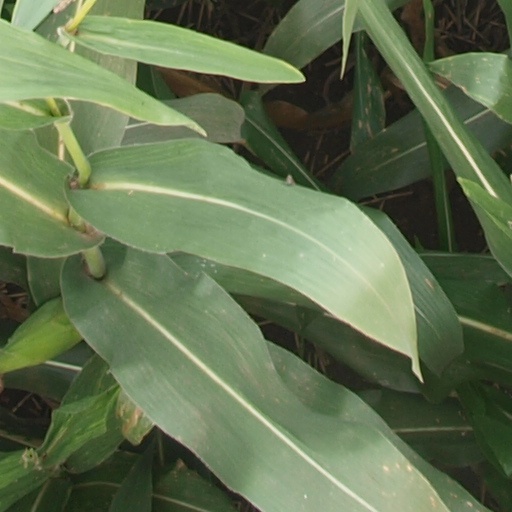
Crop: maize; corn